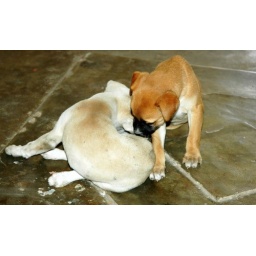
i know the floor is really bad.... but i couldn't do much in that.... These are cute puppies wandering in the streets